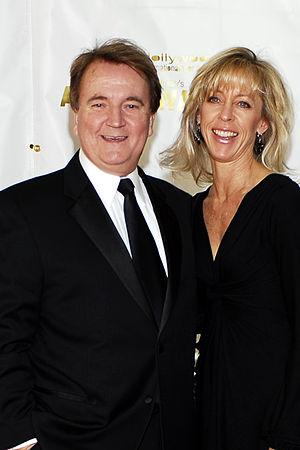
Dave Thomas est un acteur, scénariste, producteur, humoriste et réalisateur canadien né le 20 mai 1949 à St. Catharines.